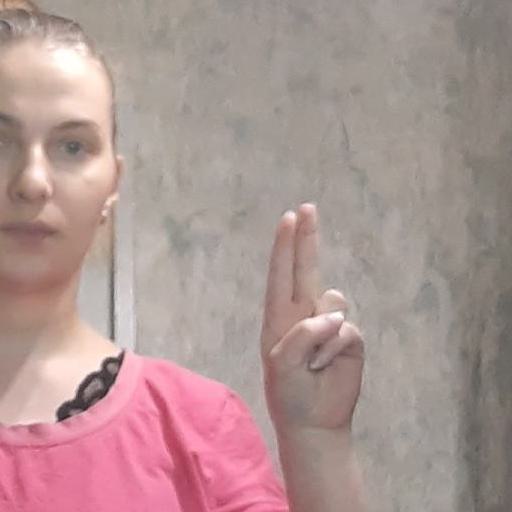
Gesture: two_up